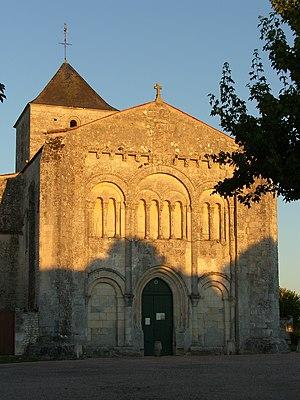
Eglise Saint-Sulpice de Montils (Charente-Maritime).
Montils est une commune du sud-ouest de la France située dans le département de la Charente-Maritime. Ses habitants sont appelés les Montiliens et les Montiliennes.
Les églises de la Charente-Maritime présentent une grande diversité, d'une commune à une autre, et se distinguent par des styles et des périodes de construction différentes. De nombreux édifices témoignent cependant de l'épanouissement, aux XIᵉ et XIIᵉ siècles d'une forme d'art roman spécifique, appelée art roman saintongeais, caractérisée par une simplicité des formes et un décor sculpté, souvent très riche.
Cet article recense les monuments historiques français classés en 1923.